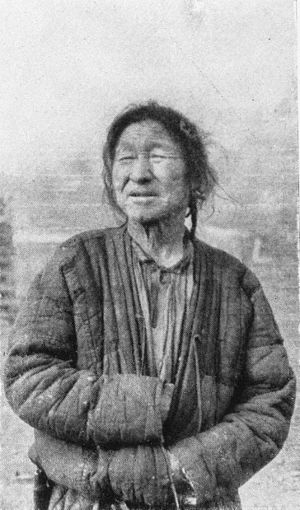
Ketere / Kultur
Ket-kvinde, 1914
Ketere er et folk i Sibirien, der taler ketisk. I det Russiske Kejserrige blev de kaldt for Ostjakker, hvilket var en fælles benævnelse på forskellige etniske grupper, der talte sprog tilhørende flere sprogfamilier. Senere blev de kendt som Jenisej-ostjakker, fordi de beboede det mellemste og sydlige område omkring floden Jenisej i Krasnojarsk kraj i Rusland. De moderne ketere beboede området øst for flodens mellemste del før, de blev politisk assimilerede af Rusland fra 1600-tallet og frem efter.